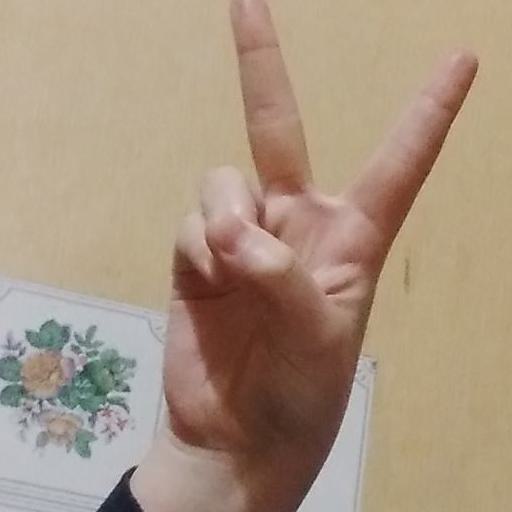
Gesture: peace